Boyar hat

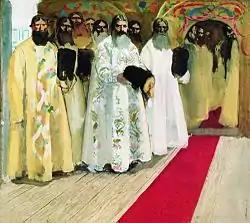
"Tsar's entry awaited" by Andrei Ryabushkin. A 1901 sketch, State Tretyakov Gallery, Moscow. Shows boyars in Kremlin, waiting for the Russian Tsar.

In average, it was one ell in height, having the form of a cylinder with more broad upper part, velvet or brocade top and the main body made of fox, marten or sable fur.